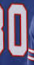
Number: 0